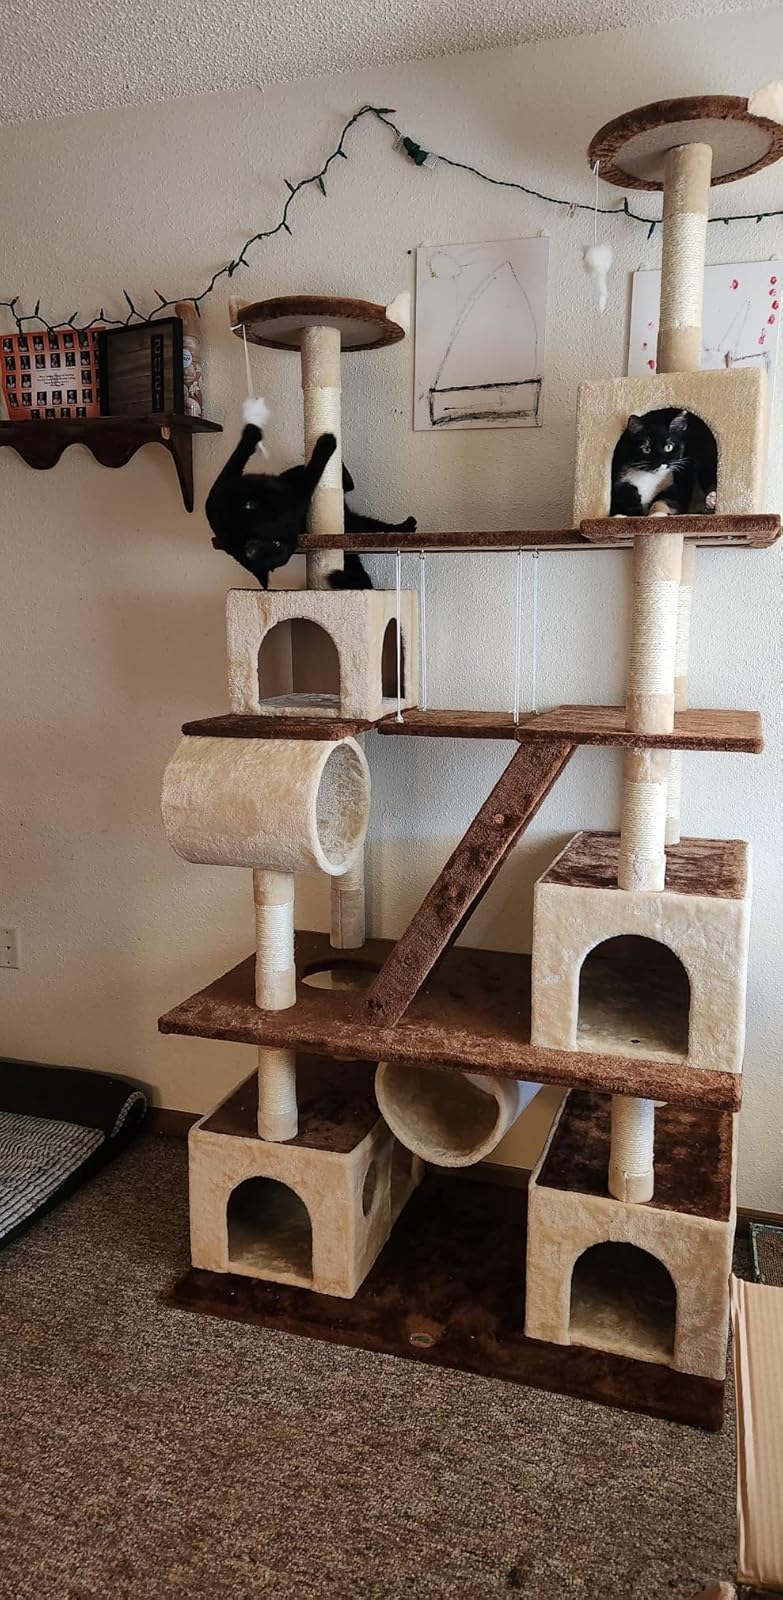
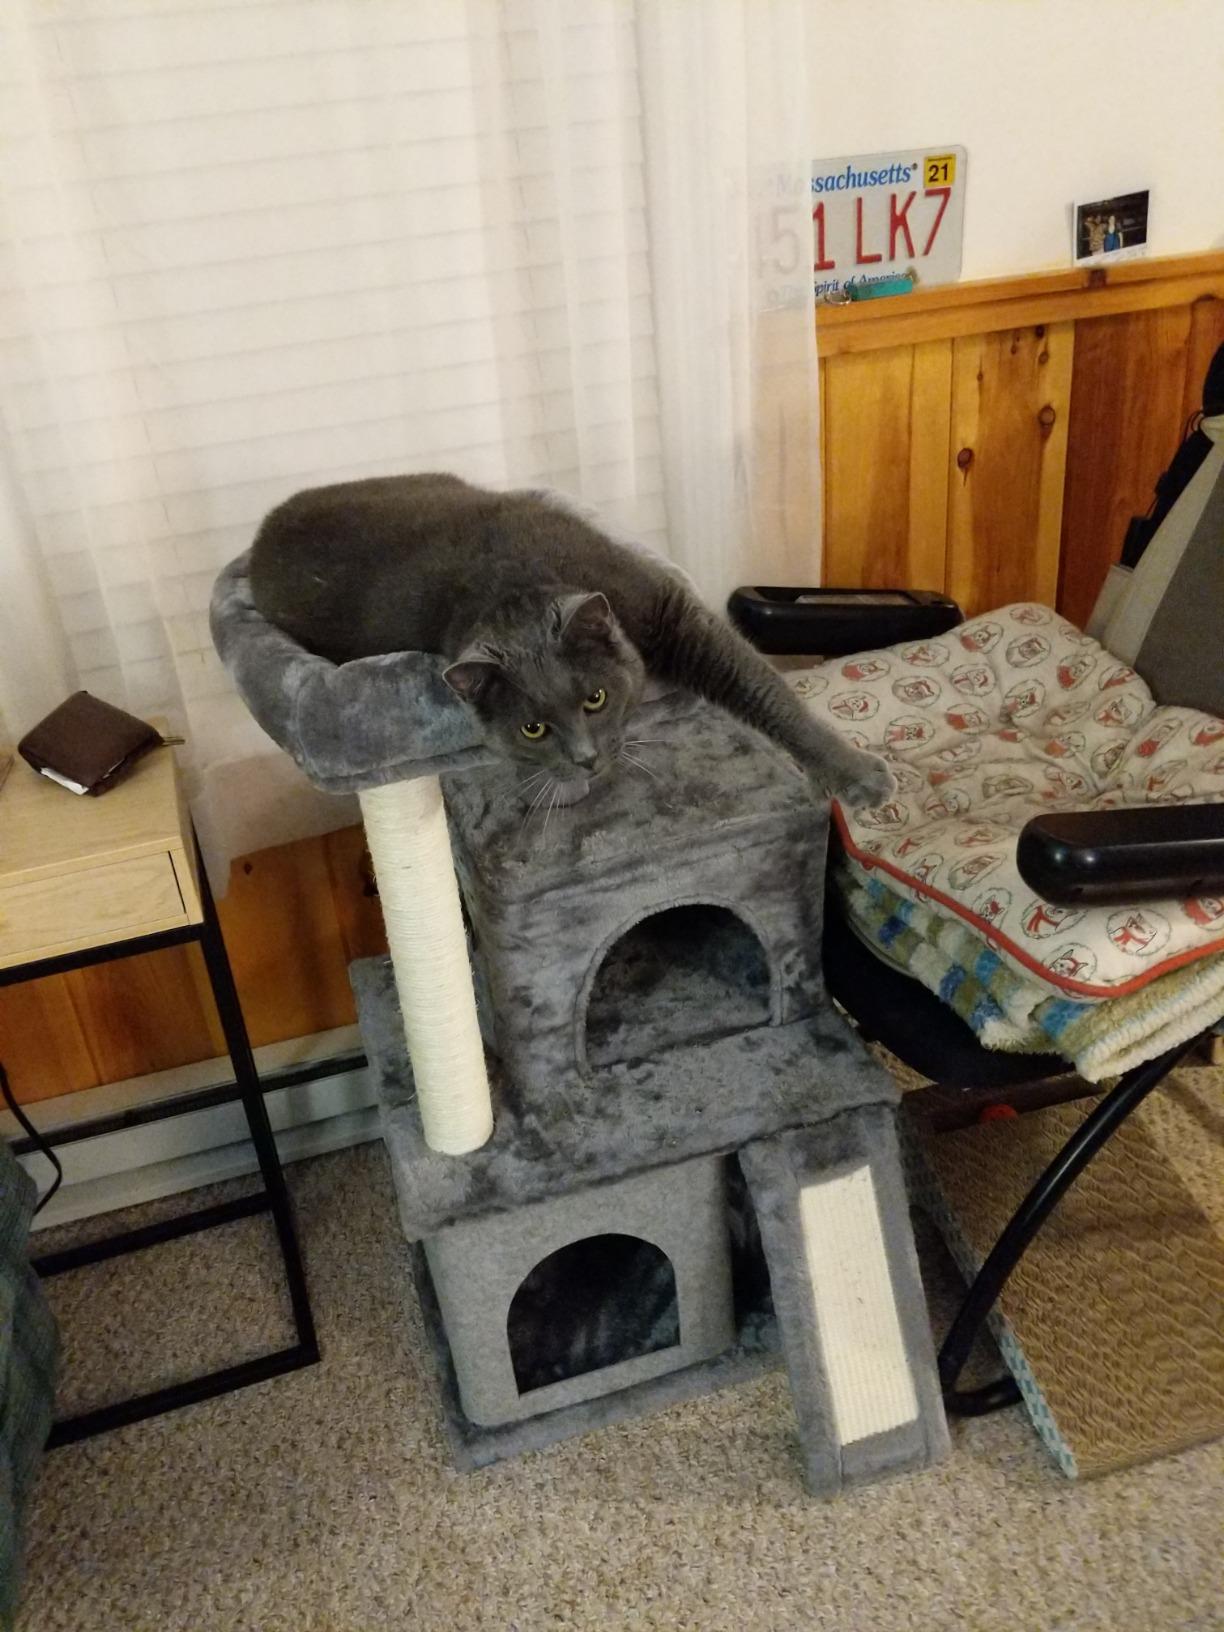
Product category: items_cat tree
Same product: no